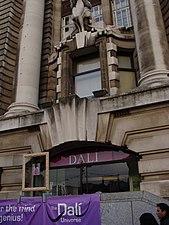
Le Dalí Universe est une collection d´œuvres d'art et des sculptures en bronze de Salvador Dalí. La collection tours et les œuvres sont régulièrement exposés à des endroits dans tout le monde. L'exposition présente des sculptures en bronze, des livres illustrés, de sculptures en pate de verre produites avec la Cristallerie Daum et des objets et sculptures d´or. La dernière exposition internationale a été tenue à Beijing, en Chine au cours de 2018. Le dernier spectacle Européen a eu lieu à Liège, en Belgique, en 2016.